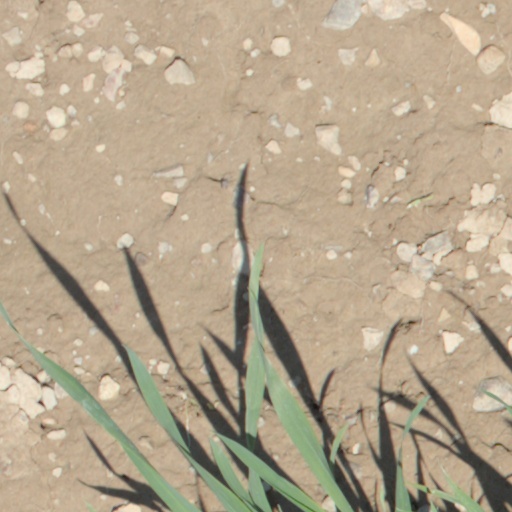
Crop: wheat